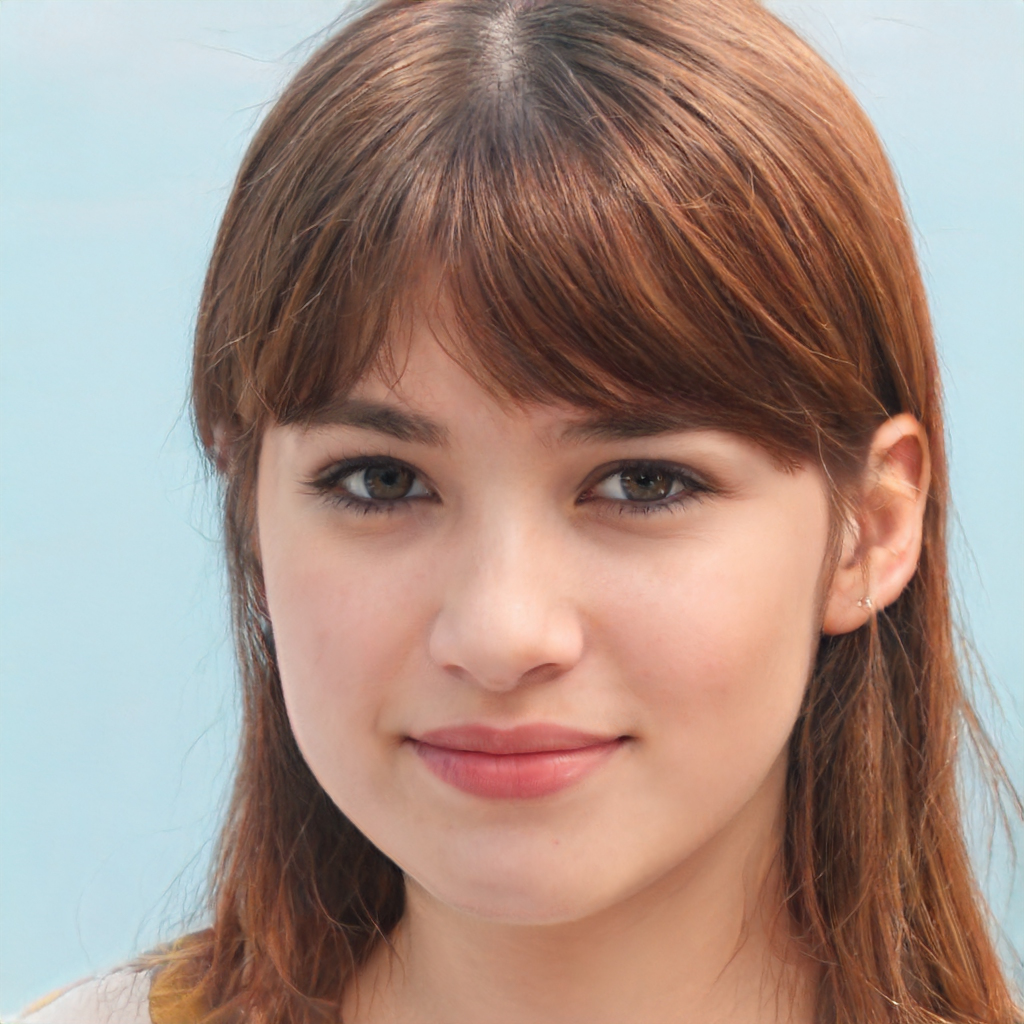
Gender: Female